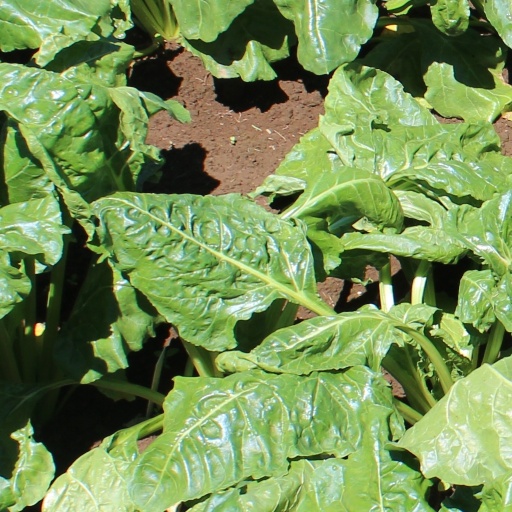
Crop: sugar beet